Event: Nepal Earthquake
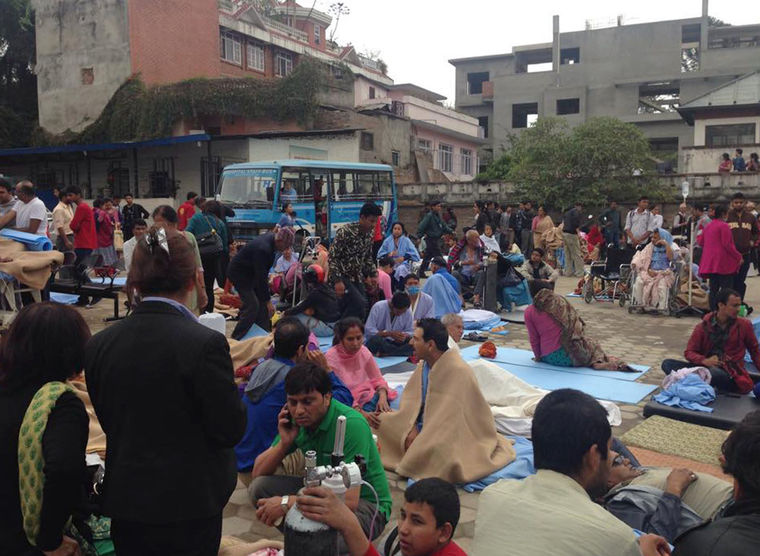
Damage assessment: damage